Toronto Police Service

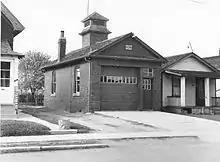
An East York Police and Fire Station. In 1957, the East York Police was amalgamated with other municipal forces in the metropolitan area, forming the Metropolitan Toronto Police.

As for serious criminal investigations, the Toronto Police frequently (but not always) contracted with private investigators from the Pinkerton's Detective Agency until the 20th century, when it developed its own internal investigation and intelligence capacity.